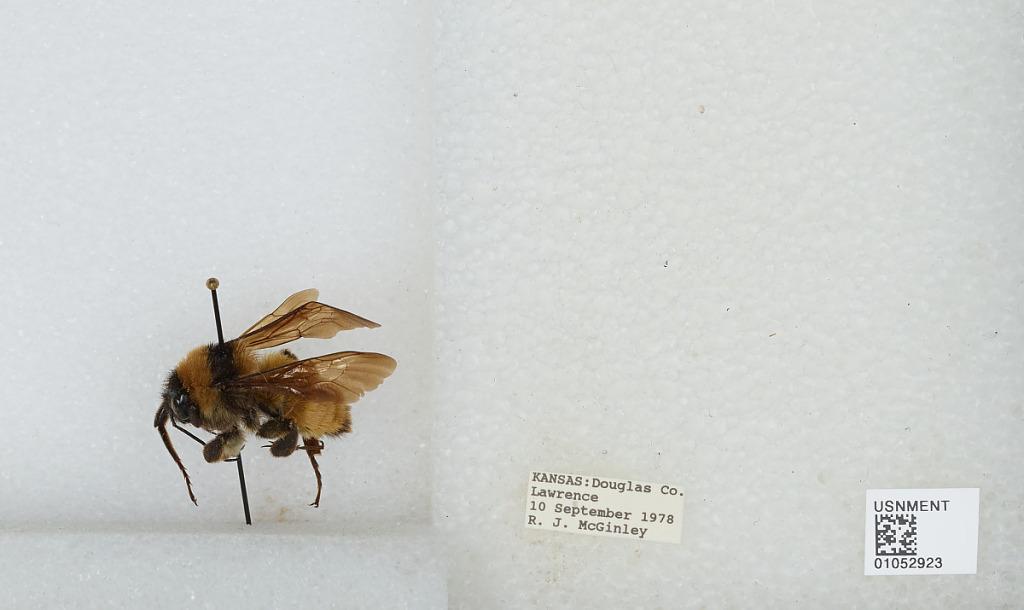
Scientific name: Bombus sp.
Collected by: R. McGinley
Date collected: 1978-9-10
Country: United States
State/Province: Kansas
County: Douglas
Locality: Lawrence
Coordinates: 38.9717, -95.2353